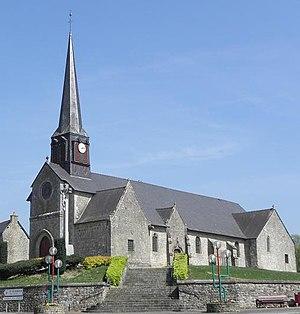
Église prieurale de Saint-Sauveur-des-Landes (35).
Saint-Sauveur-des-Landes est une commune française située dans le département d'Ille-et-Vilaine en région Bretagne, peuplée de 1 511 habitants.
L’église paroissiale Saint-Sauveur se situe au centre du bourg de Saint-Sauveur-des-Landes, dans le département d’Ille-et-Vilaine, en France, au croisement de la route départementale 18 et de la route départementale 105.